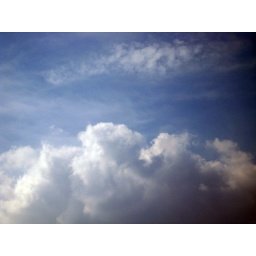
the sky view from the picnic table in my back yard